Shingon Buddhism

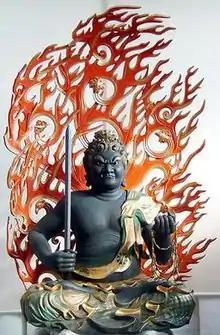
Fudō Myōō (Acala), the wrathful manifestation of Mahavairocana, and the principal deity invoked during the goma fire ritual.

Adopting the practice from Shingon Buddhism, adherents the syncretic Japanese religion of Shugendō also practice the "goma" ritual, of which two types are prominent: the "saido dai goma" and "hashiramoto goma" rituals. The "goma" ritual was also adopted by other schools of Japanese Buddhism, and it is still practiced in some Zen temples.